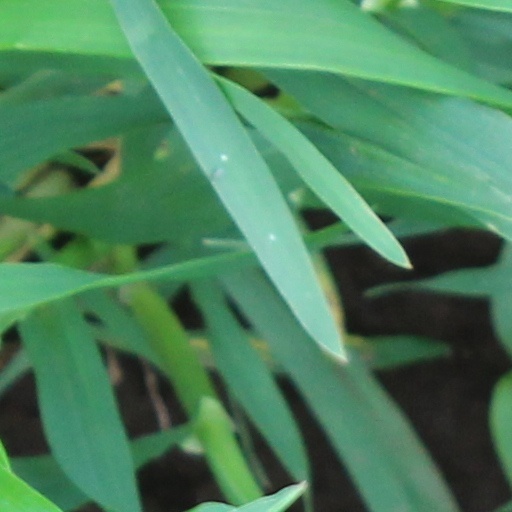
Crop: wheat